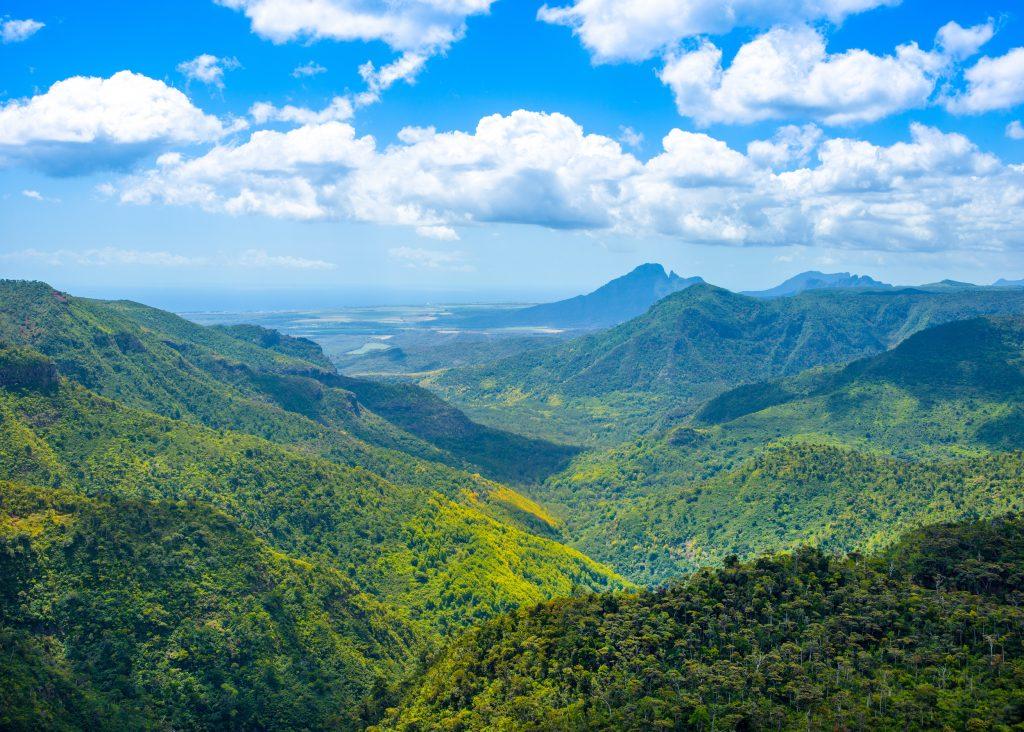
Hili ni eneo lenye miinuko na milima, eneo hili lina mandhari ya kuvutia uoto wa kijani wa asili umetawala katika eneo hili.